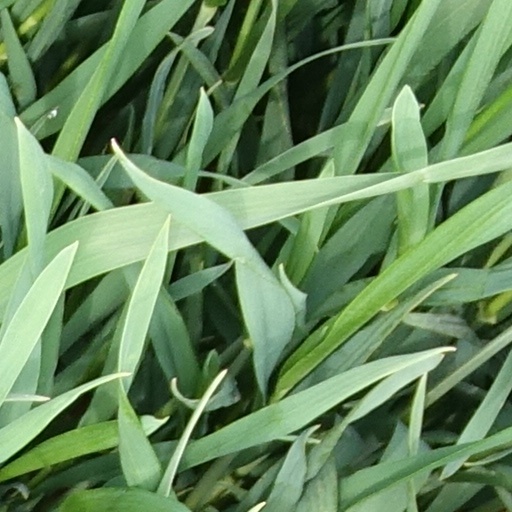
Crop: wheat